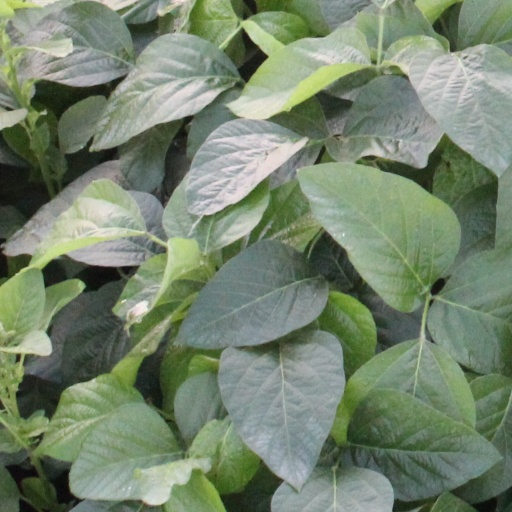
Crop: soybean